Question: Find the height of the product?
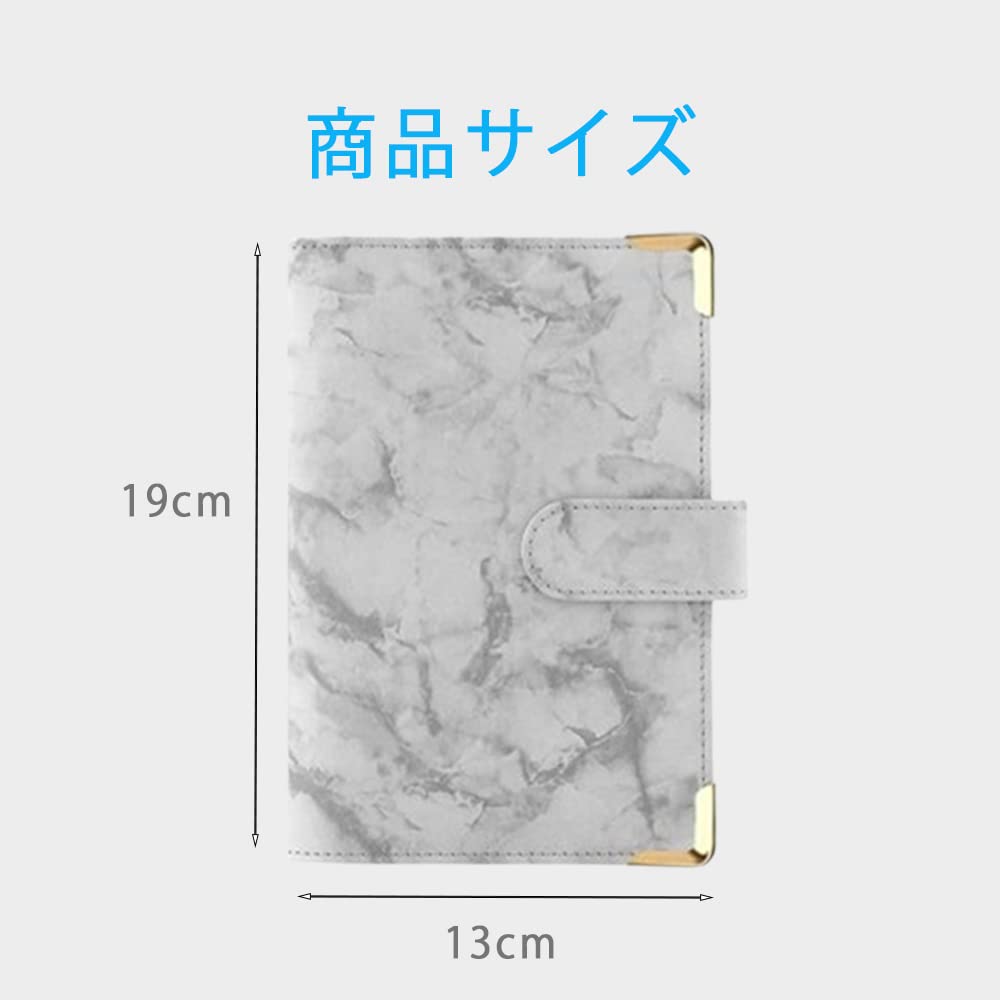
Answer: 19.0 centimetre